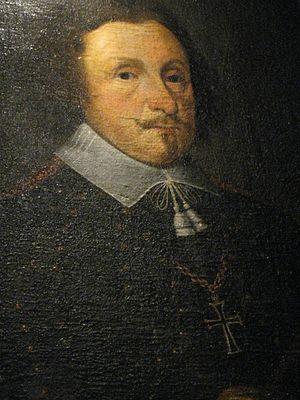
Godfried Huyn van Geleen, ou, en français Godefroid Huyn, comte de Geleen, général élevé au rang de Field marshal par l'empereur du Saint-Empire pendant la guerre de Trente Ans, né dans la Flandre des Pays-Bas espagnols, probablement à Maastricht vers 1595, et mort à Maastricht le 27 août 1657.